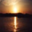
Label: sea